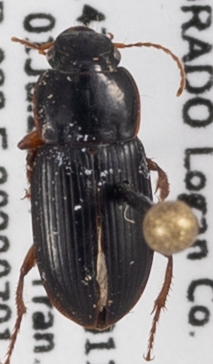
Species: Harpalus herbivagus
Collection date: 2020-07-01 04:00:00
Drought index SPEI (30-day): -1.444
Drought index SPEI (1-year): -1.172
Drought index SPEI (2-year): -0.288